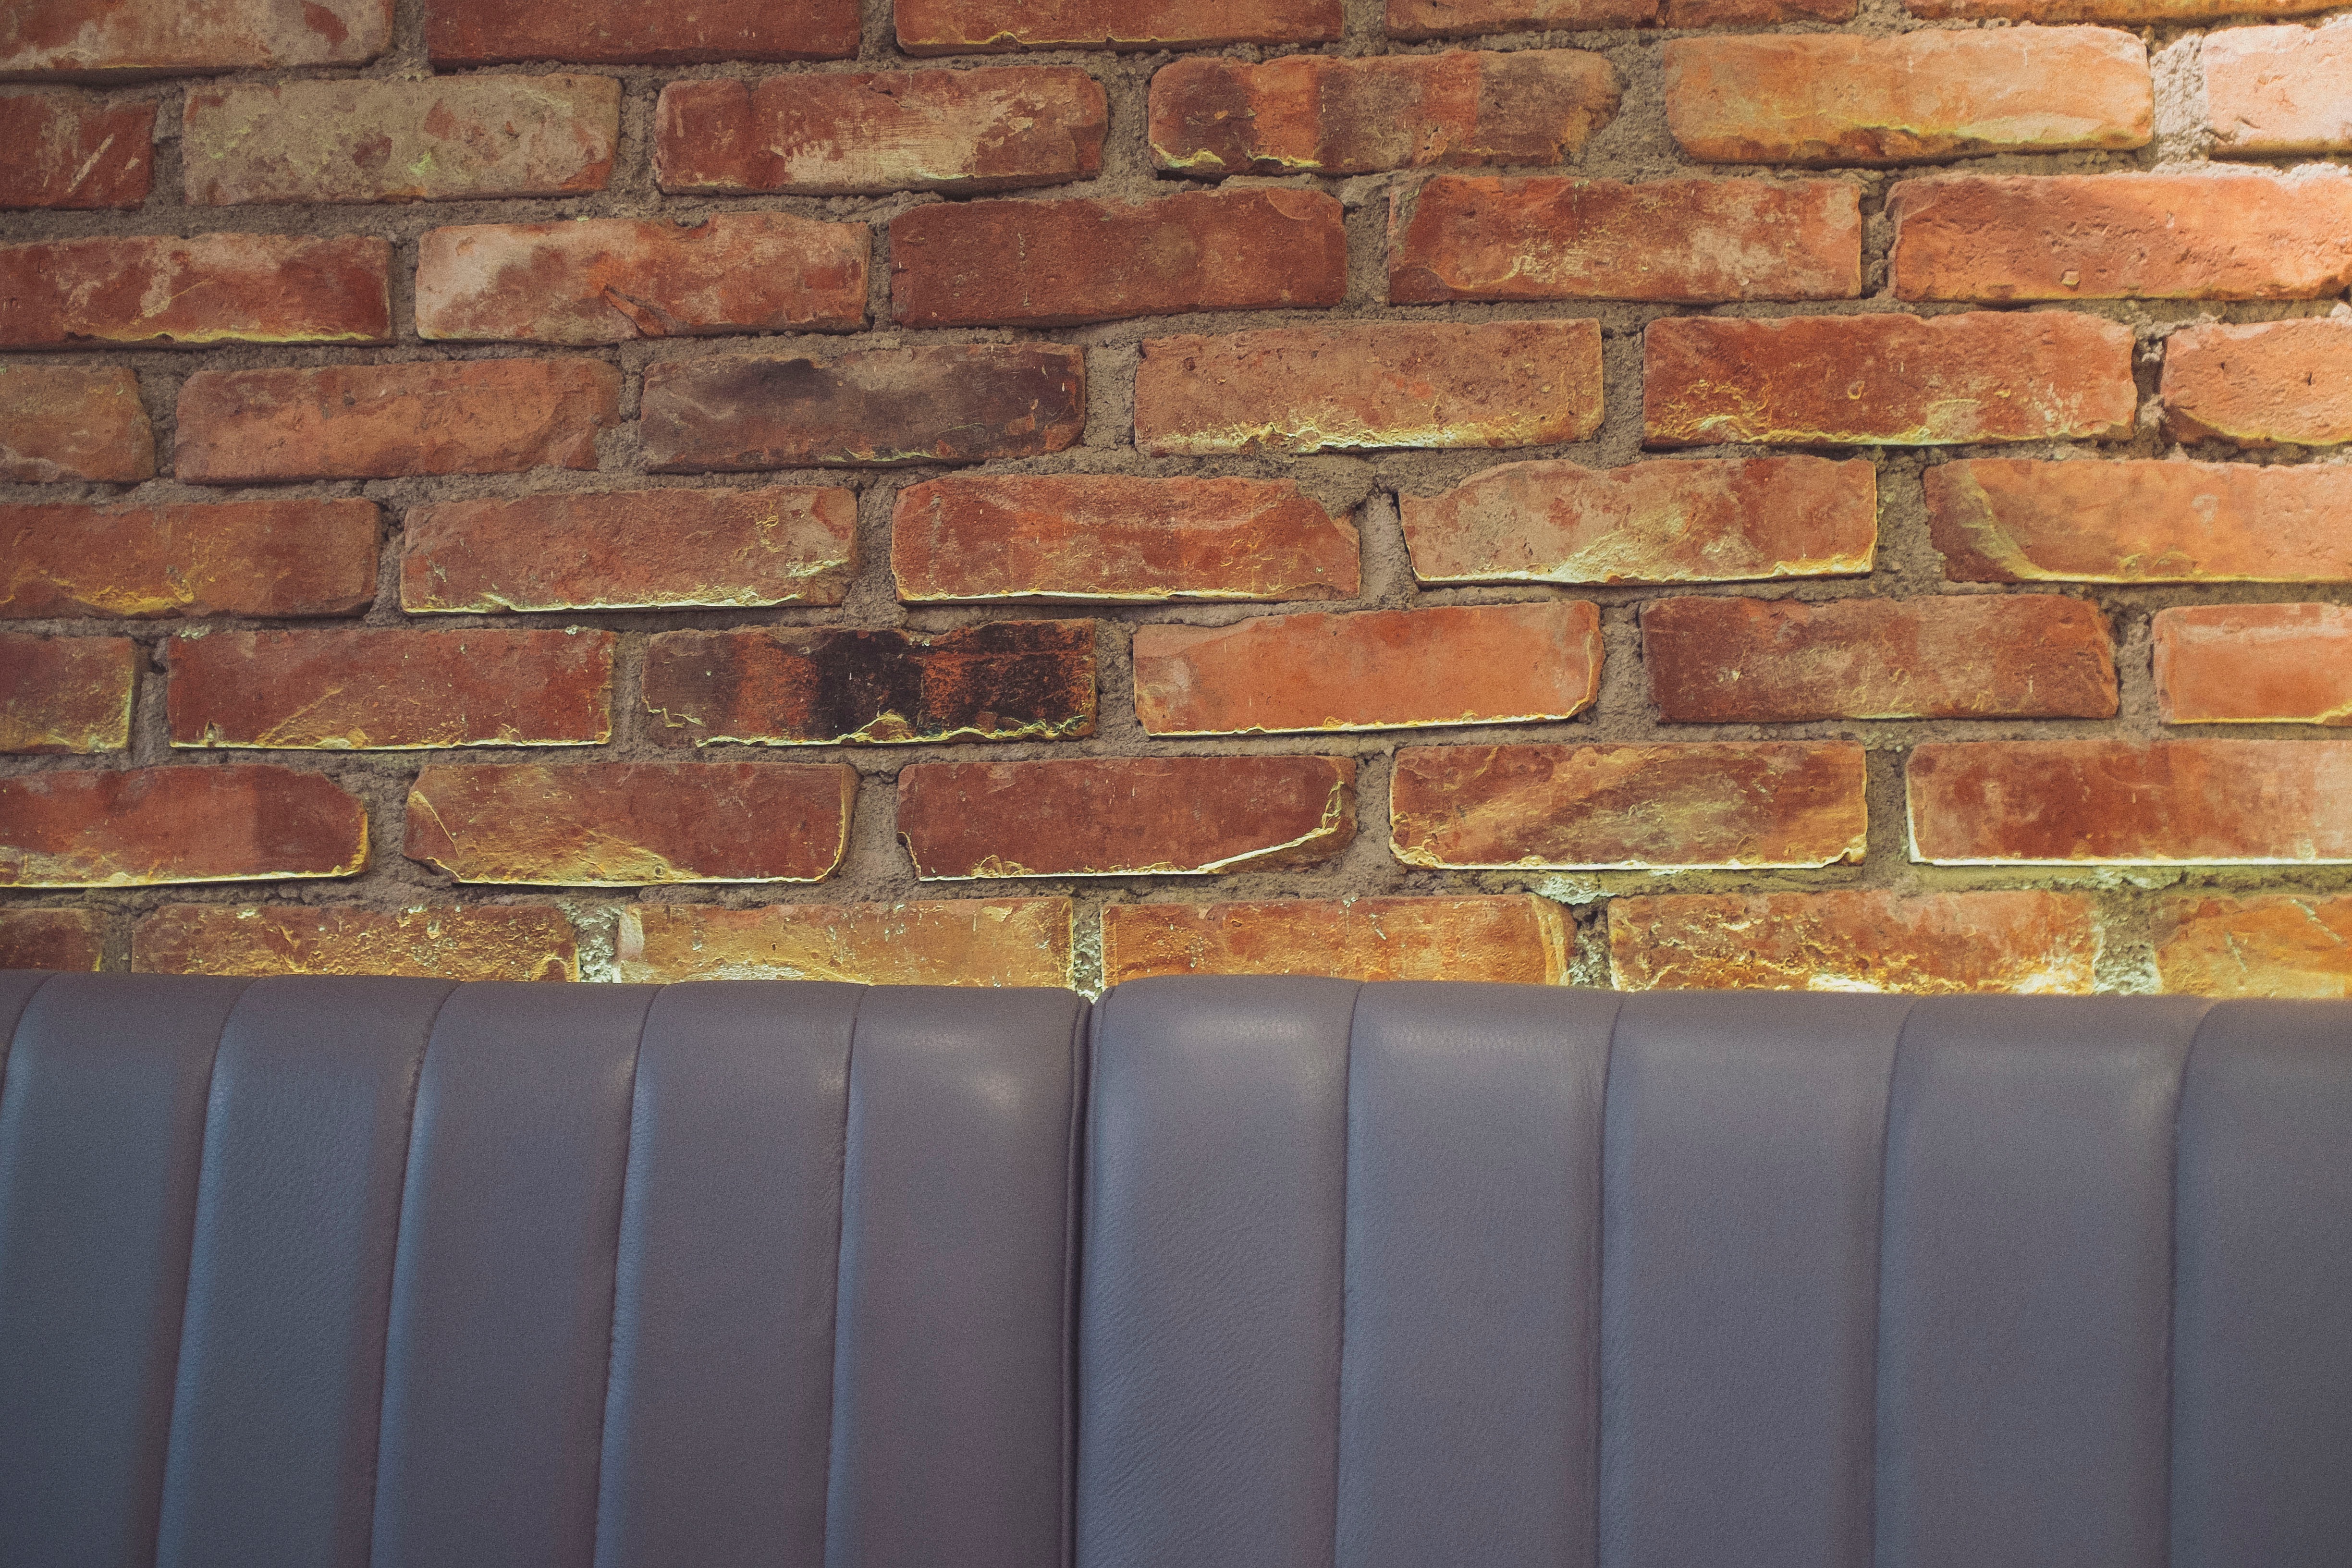
wood, floor, wall, brick, material, hardwood, brickwork